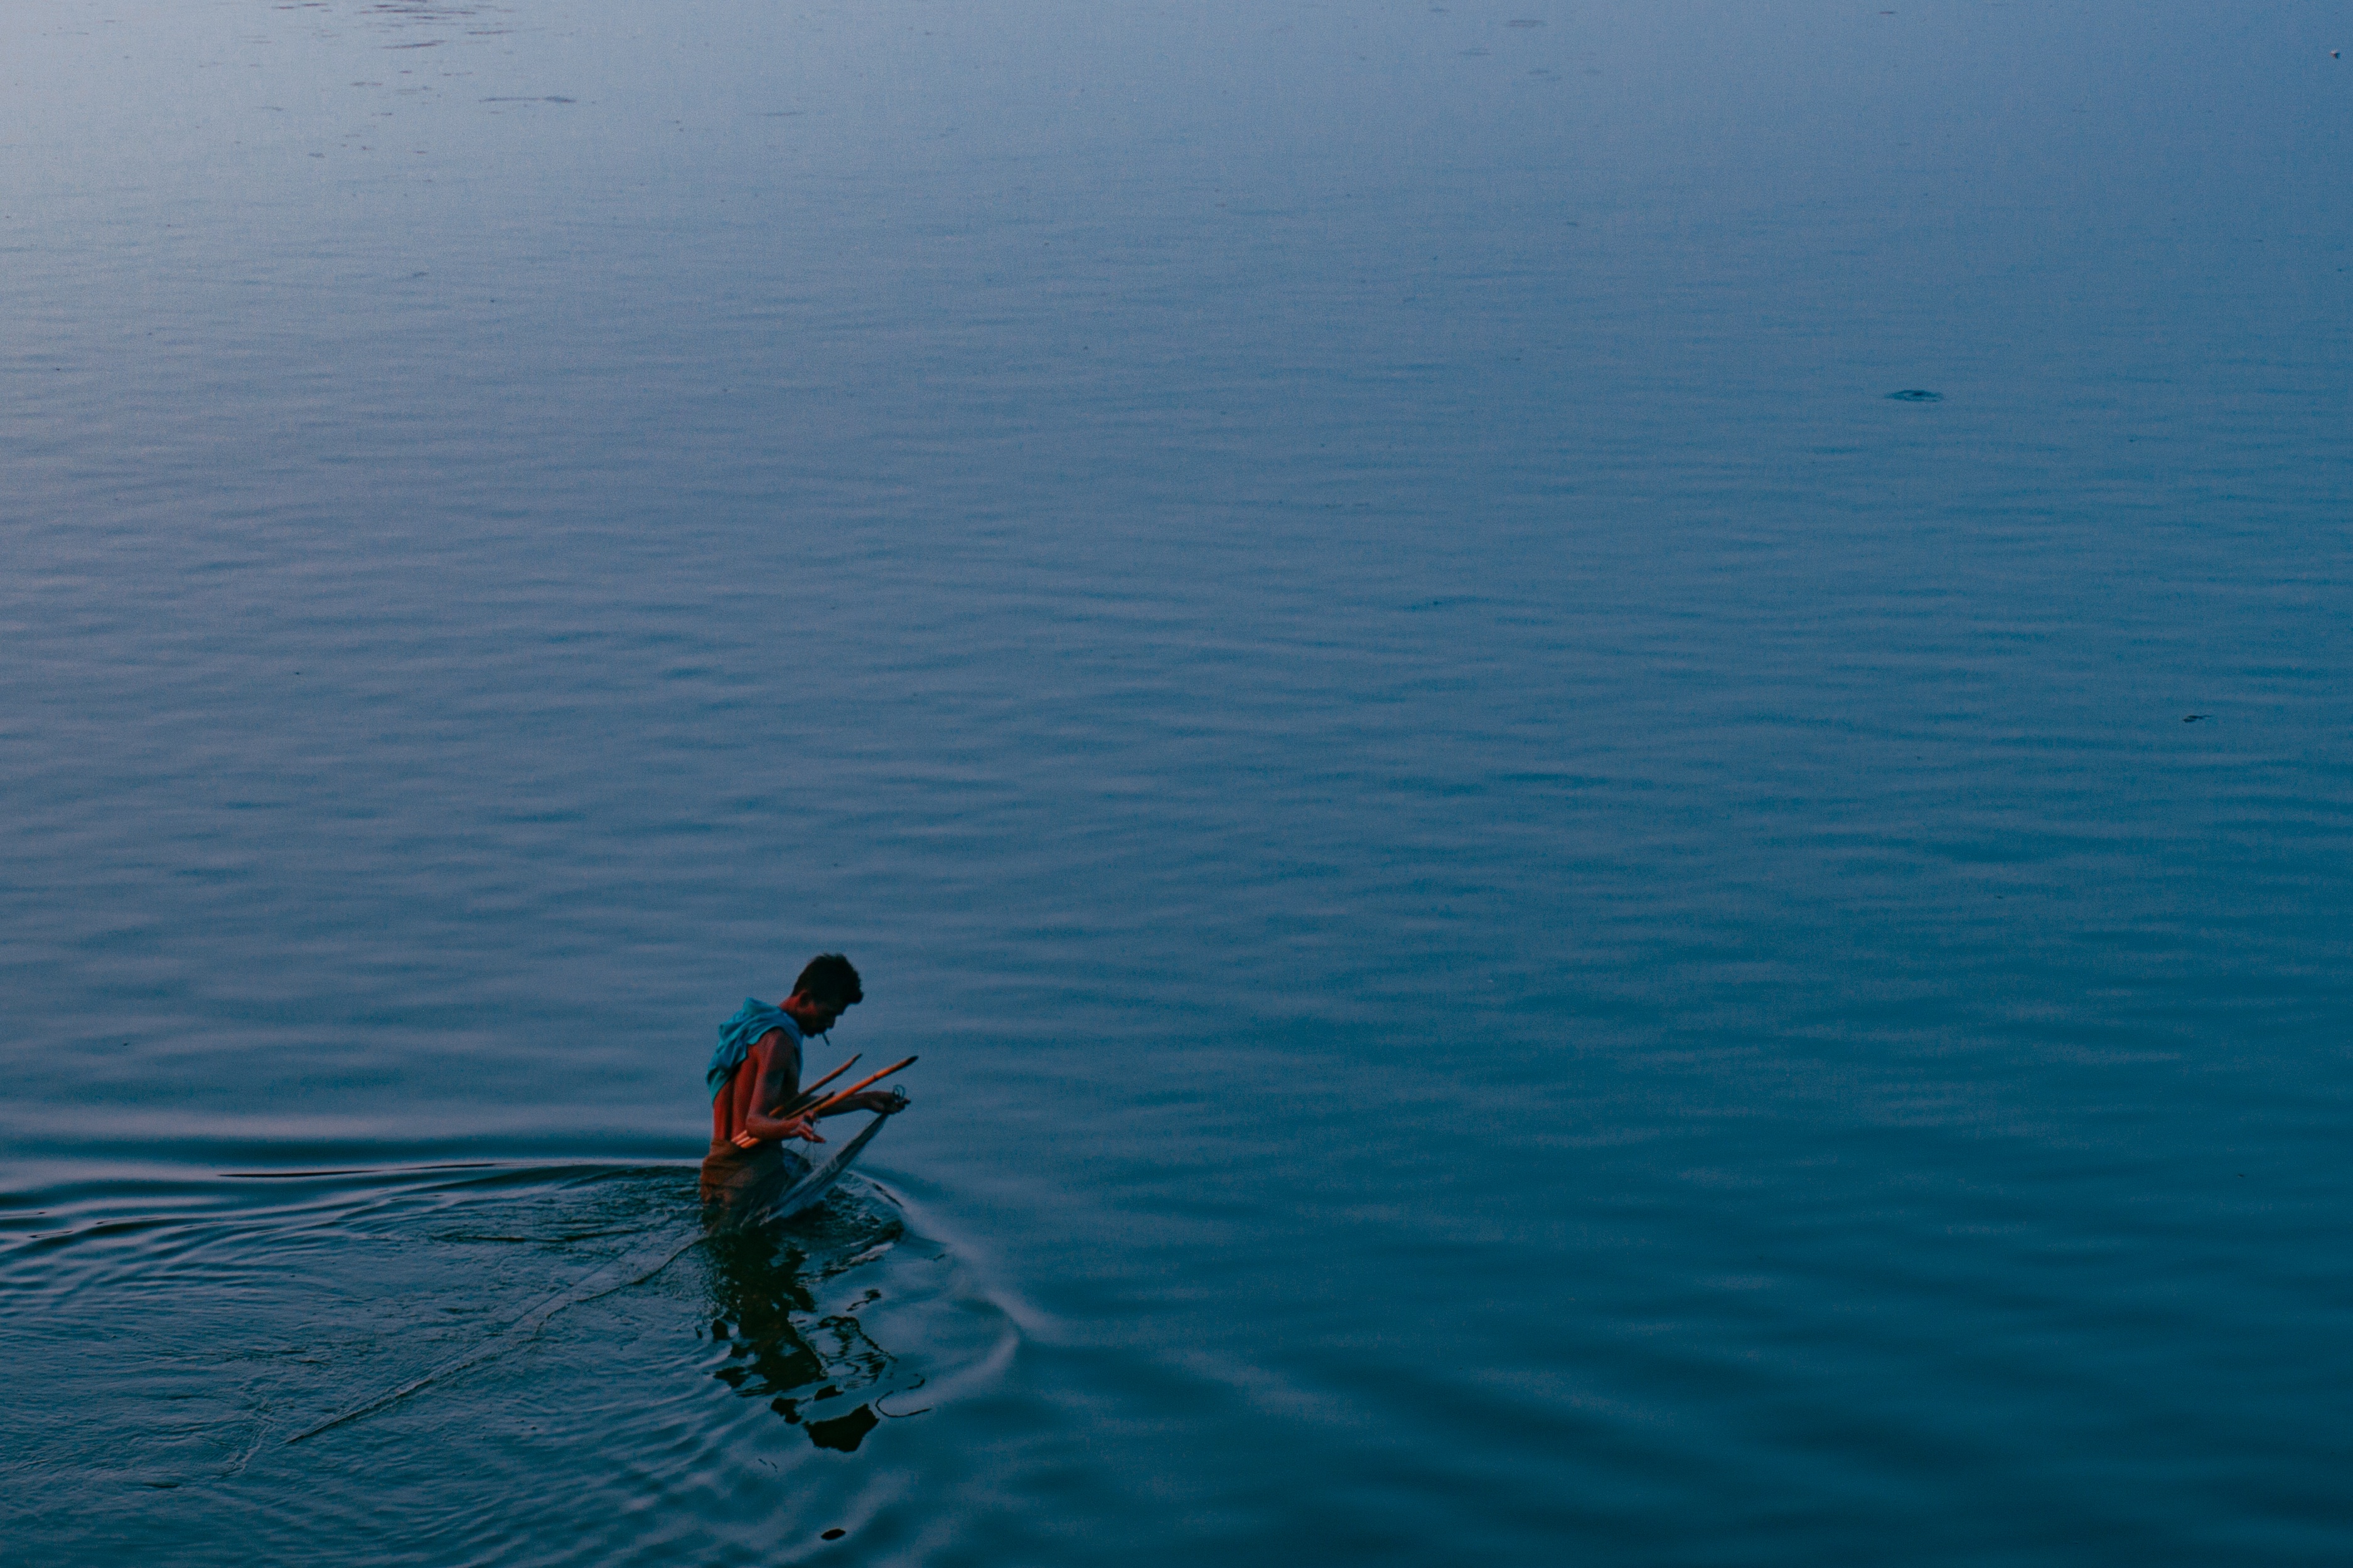
sea, ocean, wave, paddle, bay, extreme sport, sports, boating, water sport